Anna Longshore Potts

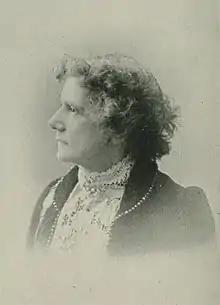
"A Woman of the Century"

Anna Mary Longshore Potts ( Longshore; April 16, 1829 – October 24, 1912) was an American physician and medical lecturer of the long nineteenth century. She was one of eight members of the first graduating class of the Woman's Medical College of Pennsylvania in Philadelphia. She practiced in Philadelphia for a few years after her graduation, then for five years in Adrian, Michigan. Thereafter, she made a tour of the Pacific coast and elsewhere in the United States as well as New Zealand, Australia, and England on the prevention of sickness. She traveled around the world twice and gained a reputation as an author and lecturer. Her lifework was a crusade against ignorance and prejudice; as she said, a "diffusion of physiological knowledge would not only tend to prevent disease, but would also be a potent factor in the preservation of morality". Potts belonged to numerous clubs.